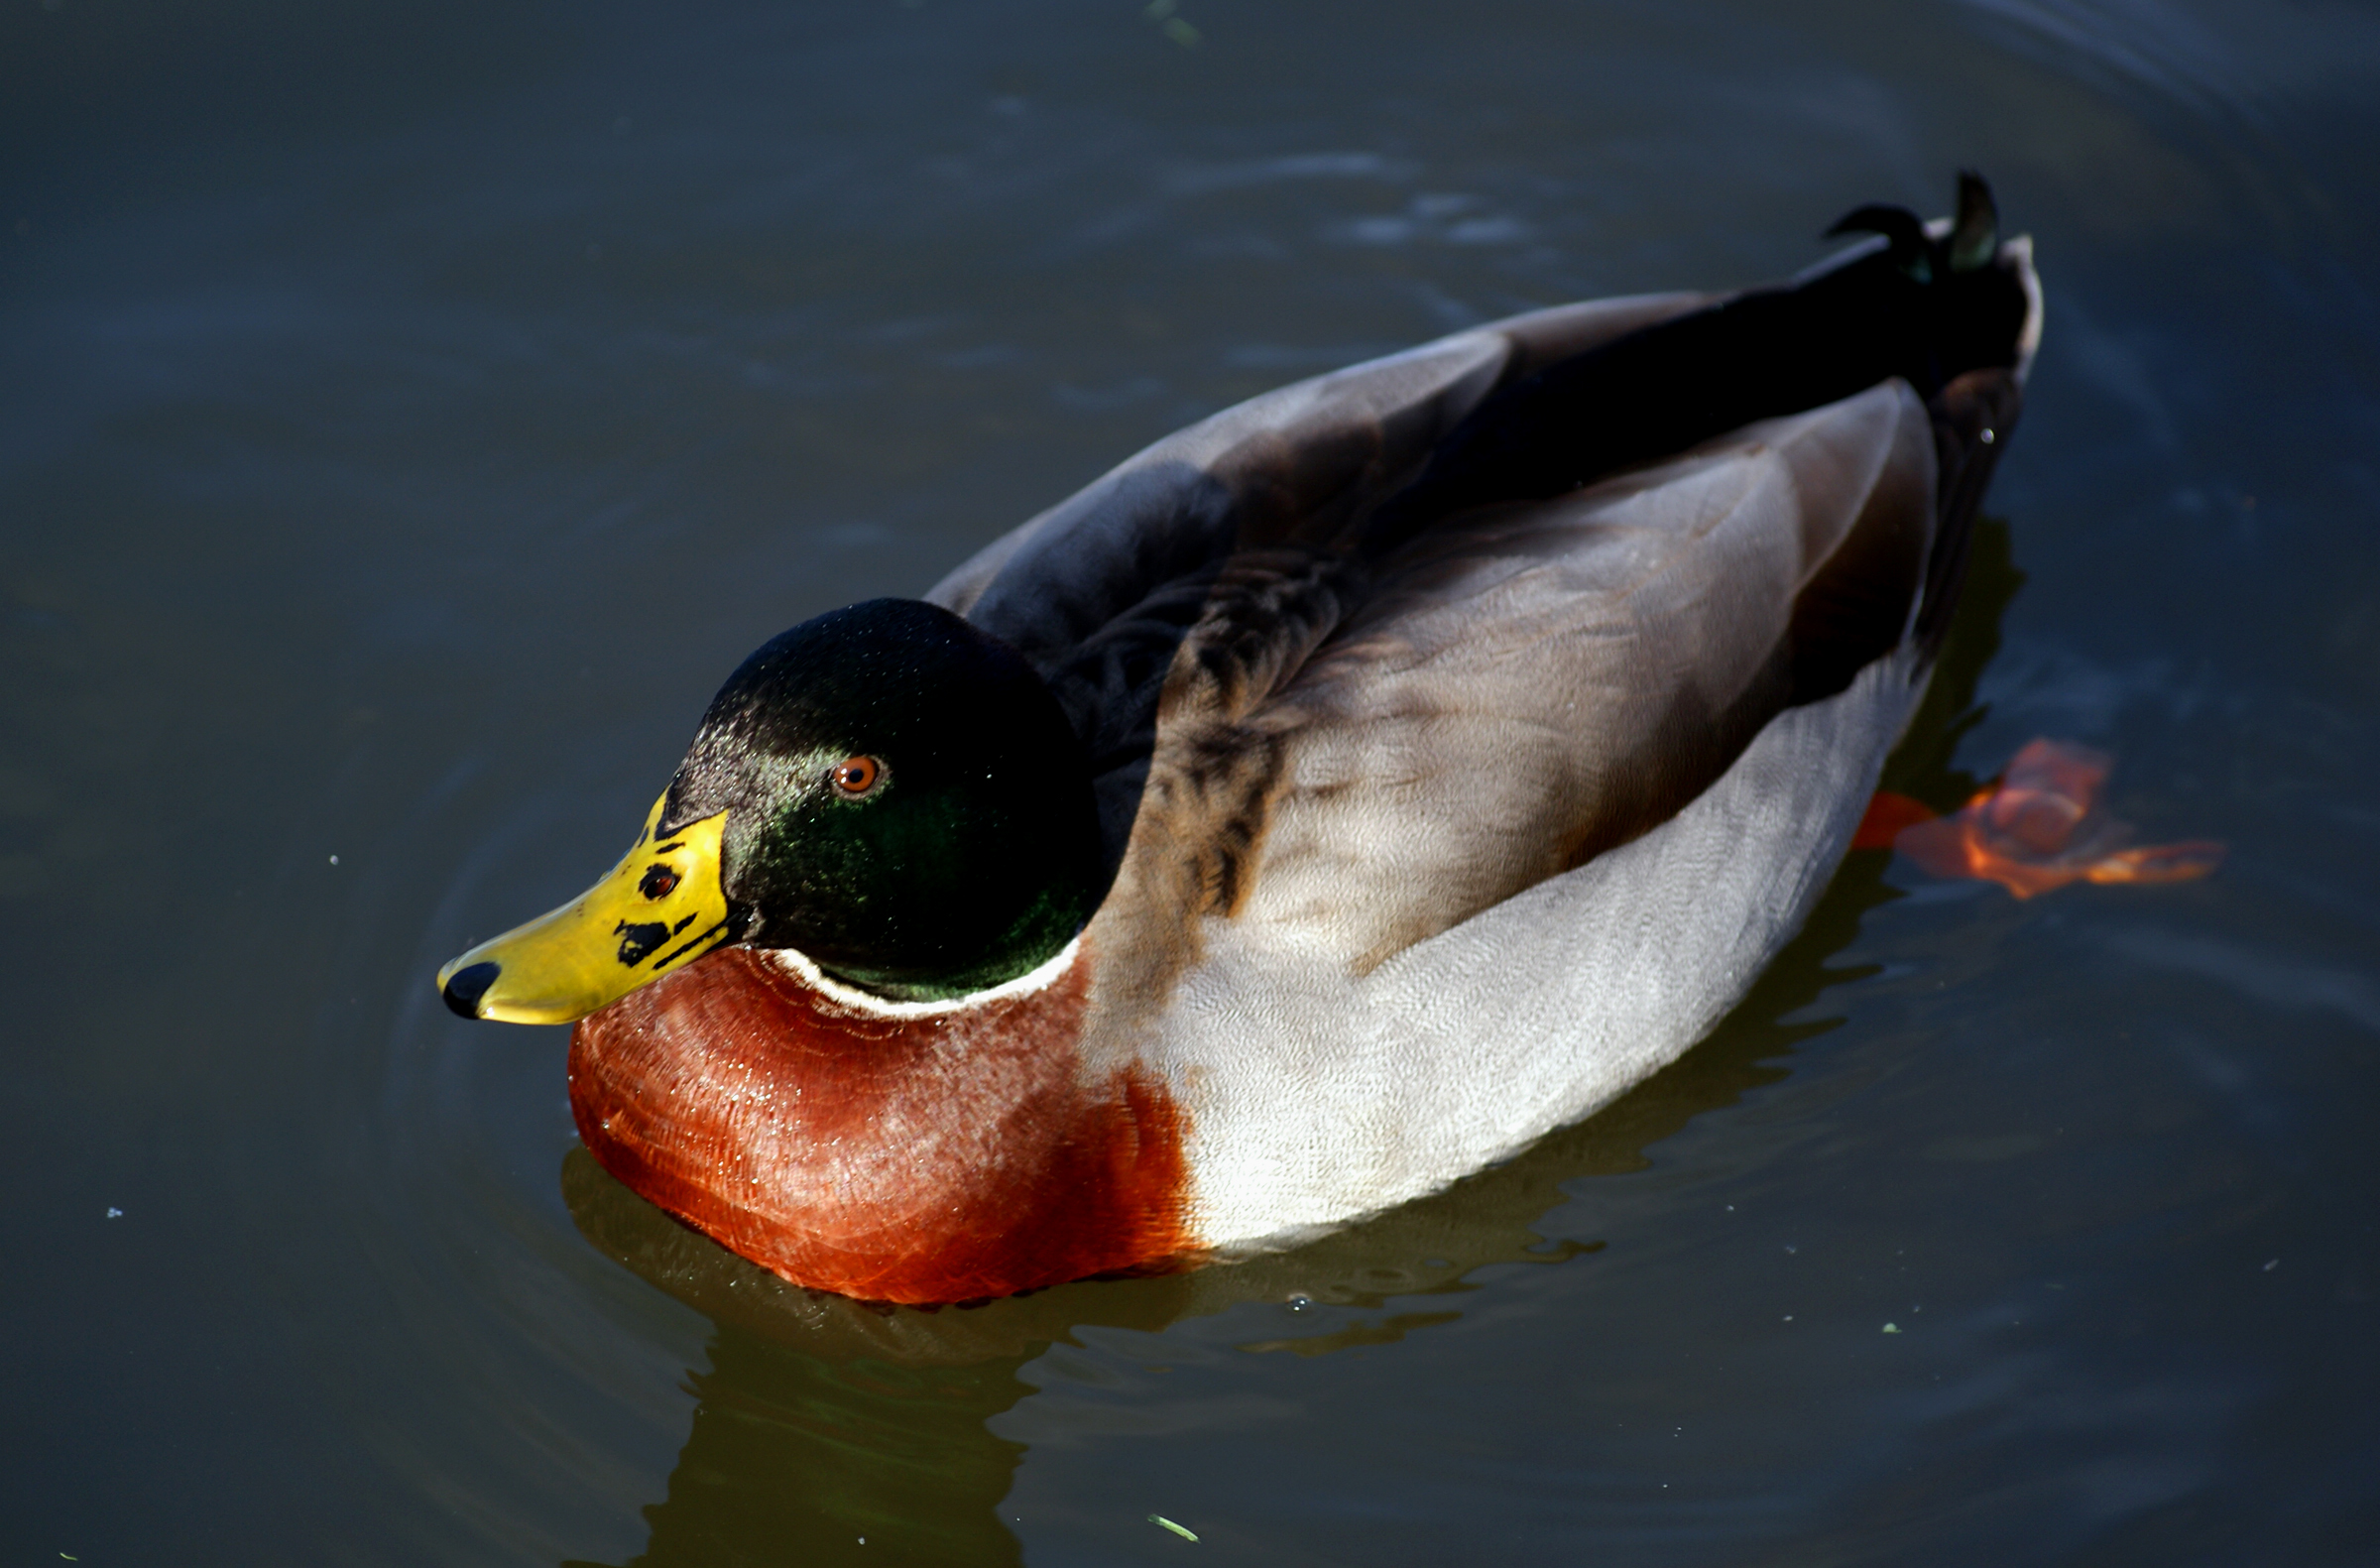
bird, beak, fauna, drake, birds, duck, vertebrate, waterfowl, pondbirds, sonydslra300, anasplatyrhynchos, water bird, mallard, ducks geese and swans, seaduck